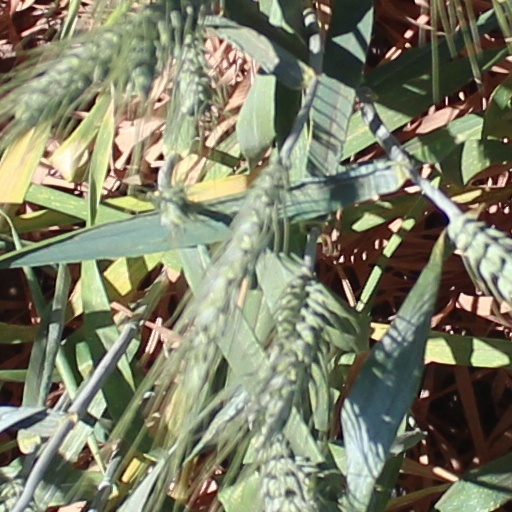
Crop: wheat